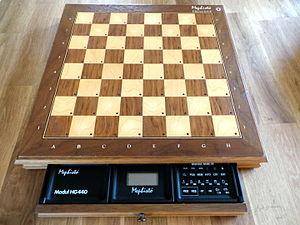
Mephisto est une gamme d'ordinateur d'échecs haut de gamme commercialisée par Hegener et Glaser dans les années 1980 et 1990. La marque a été rachetée par Saitek en 1994.
Un programme d'échecs est un programme informatique conçu pour jouer au jeu d'échecs.